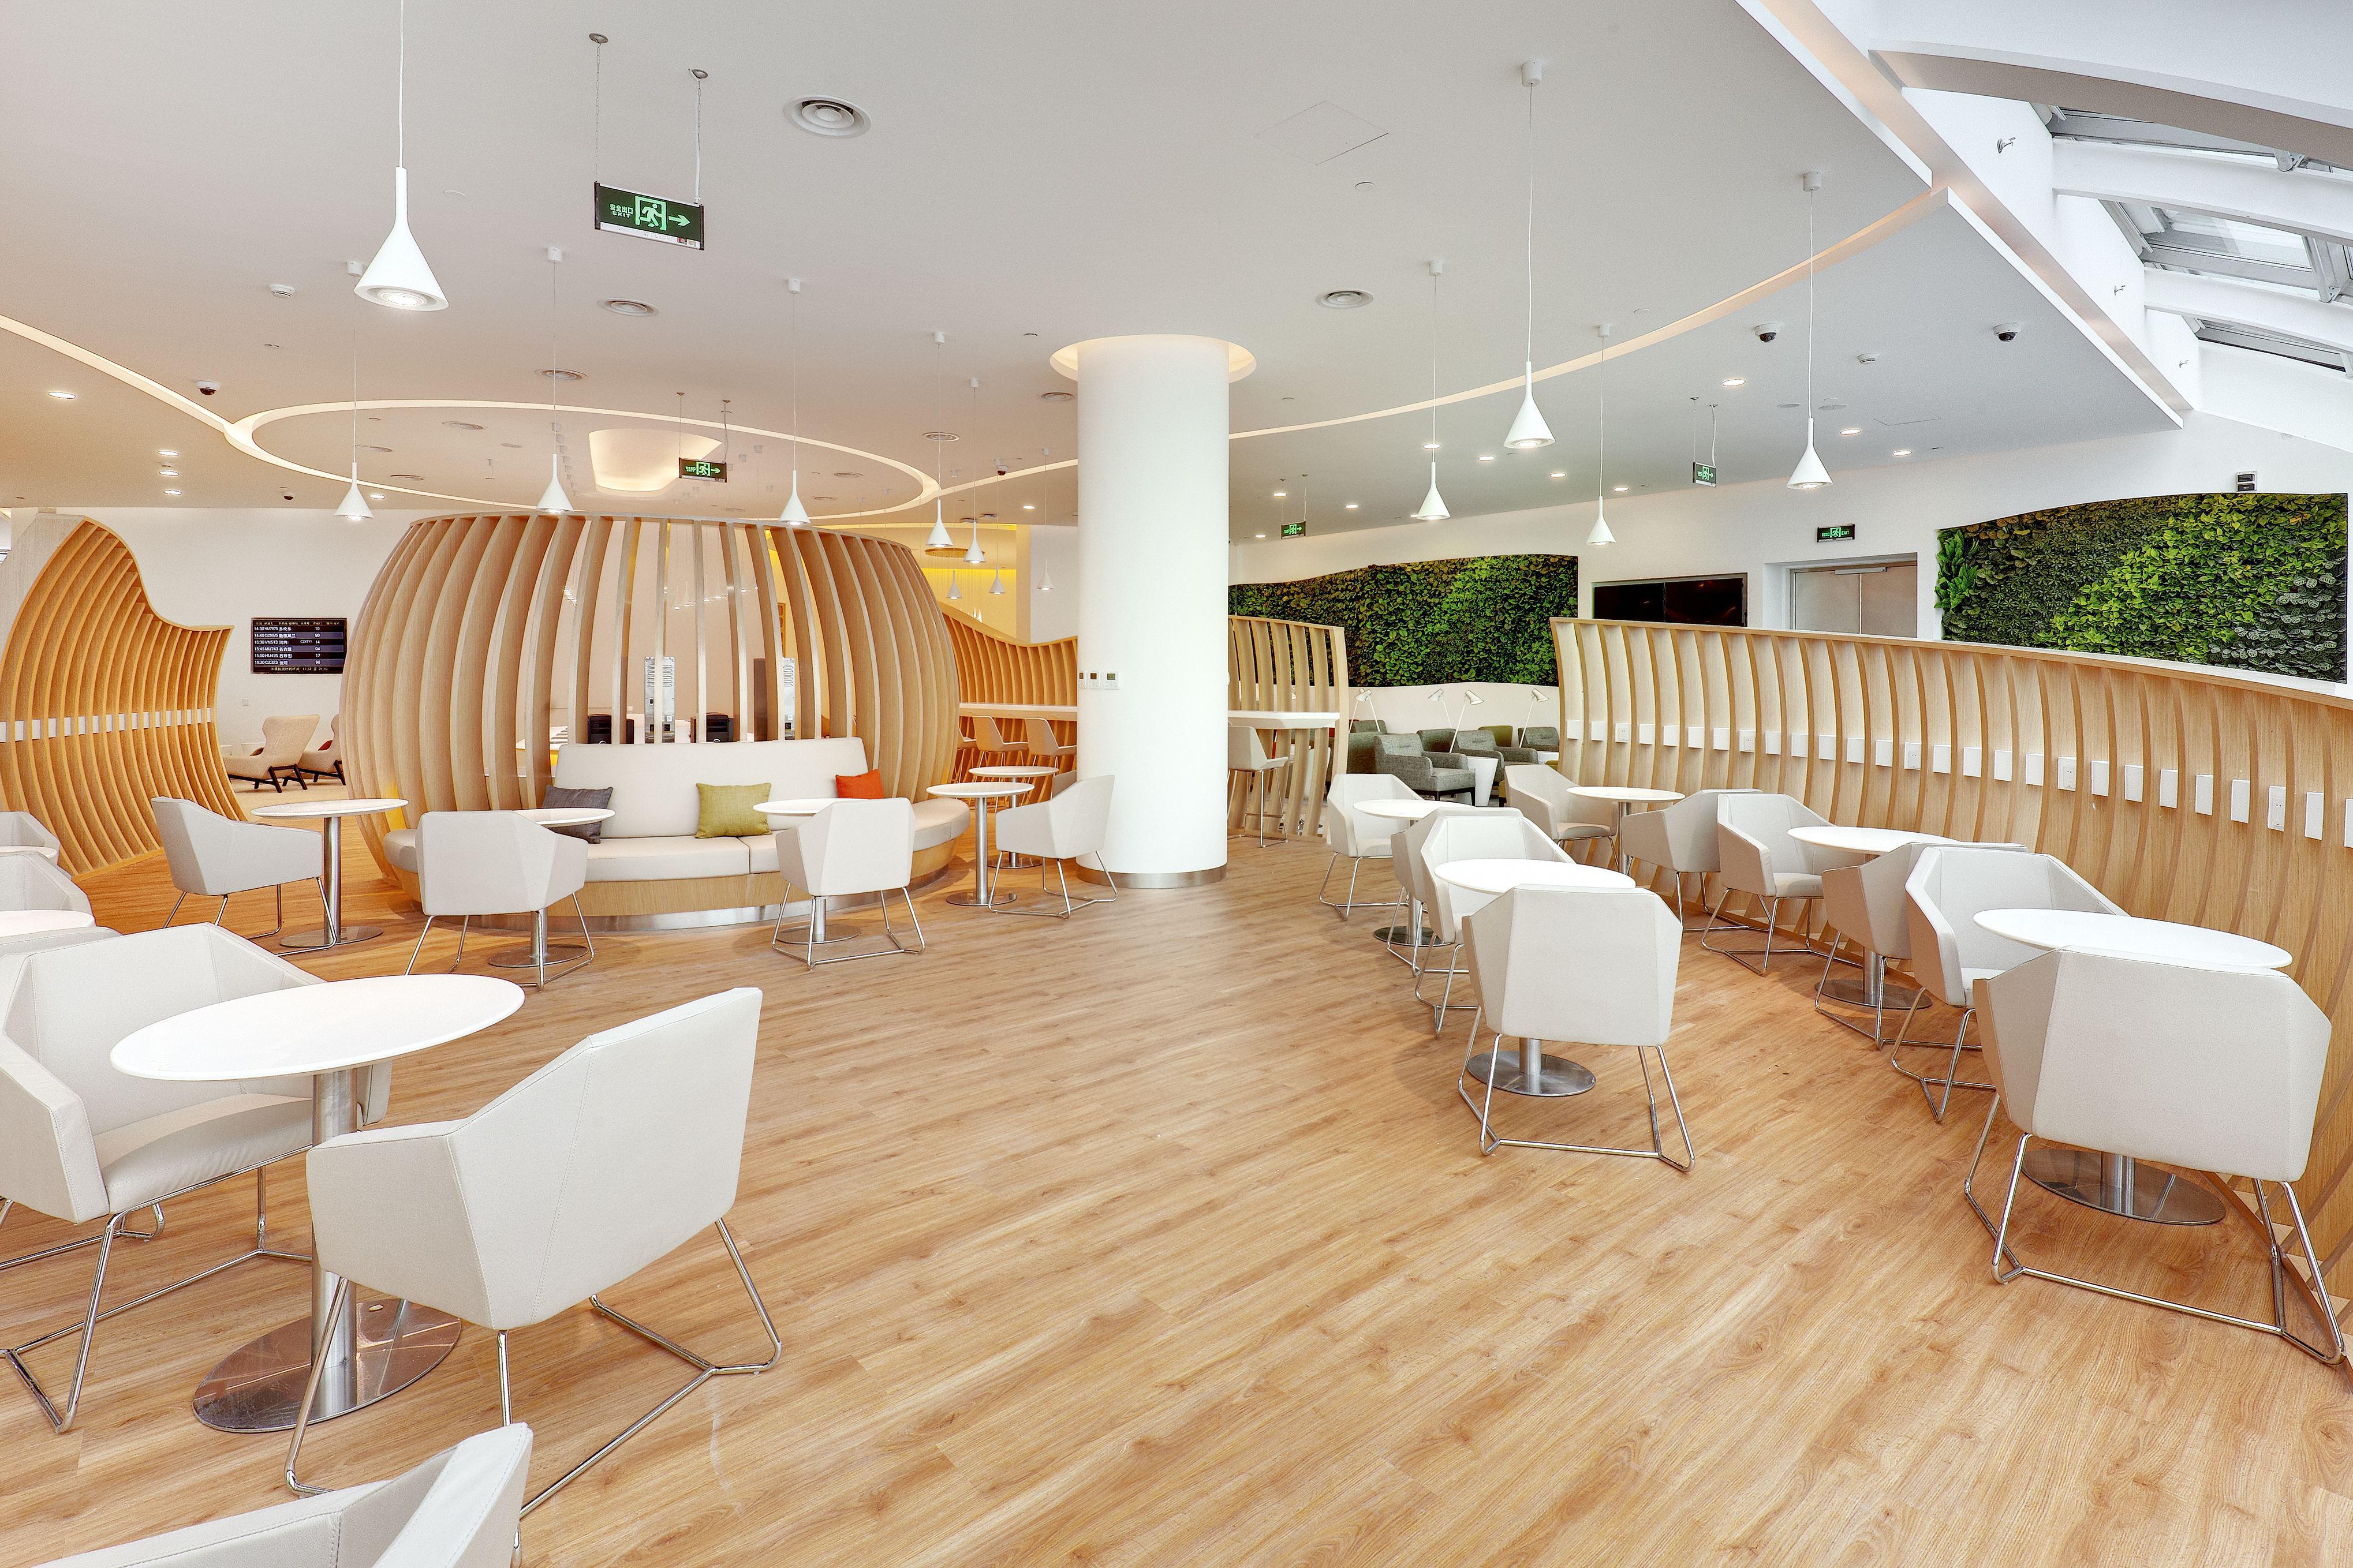
a view of the dining room
Relation: Visible, Meta